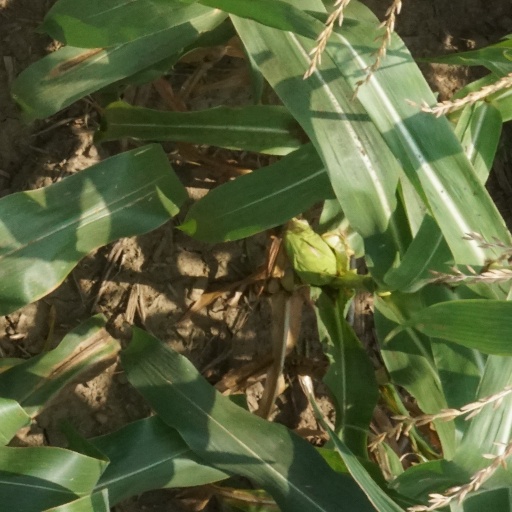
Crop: maize; corn